Kolvereid Municipality

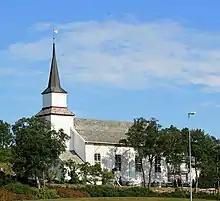
Kolvereid Church

The municipality of Kolvereid was established on 1 January 1838 (see formannskapsdistrikt law). In 1860, the northern islands and coastal area of Kolvereid Municipality (population: 1,702) was separated to become the new Leka Municipality. Then on 1 October 1886, the northeastern part of the municipality (population: 948) surrounding the innermost parts of the Foldafjord was separated to become the new Foldereid Municipality. This left Kolvereid Municipality with 1,716 residents. On 1 January 1902, an unpopulated part of Kolvereid Municipality was transferred to the neighboring Nærøy Municipality.